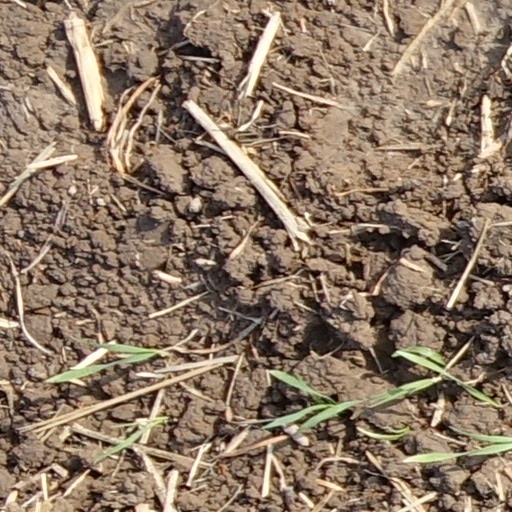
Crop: wheat